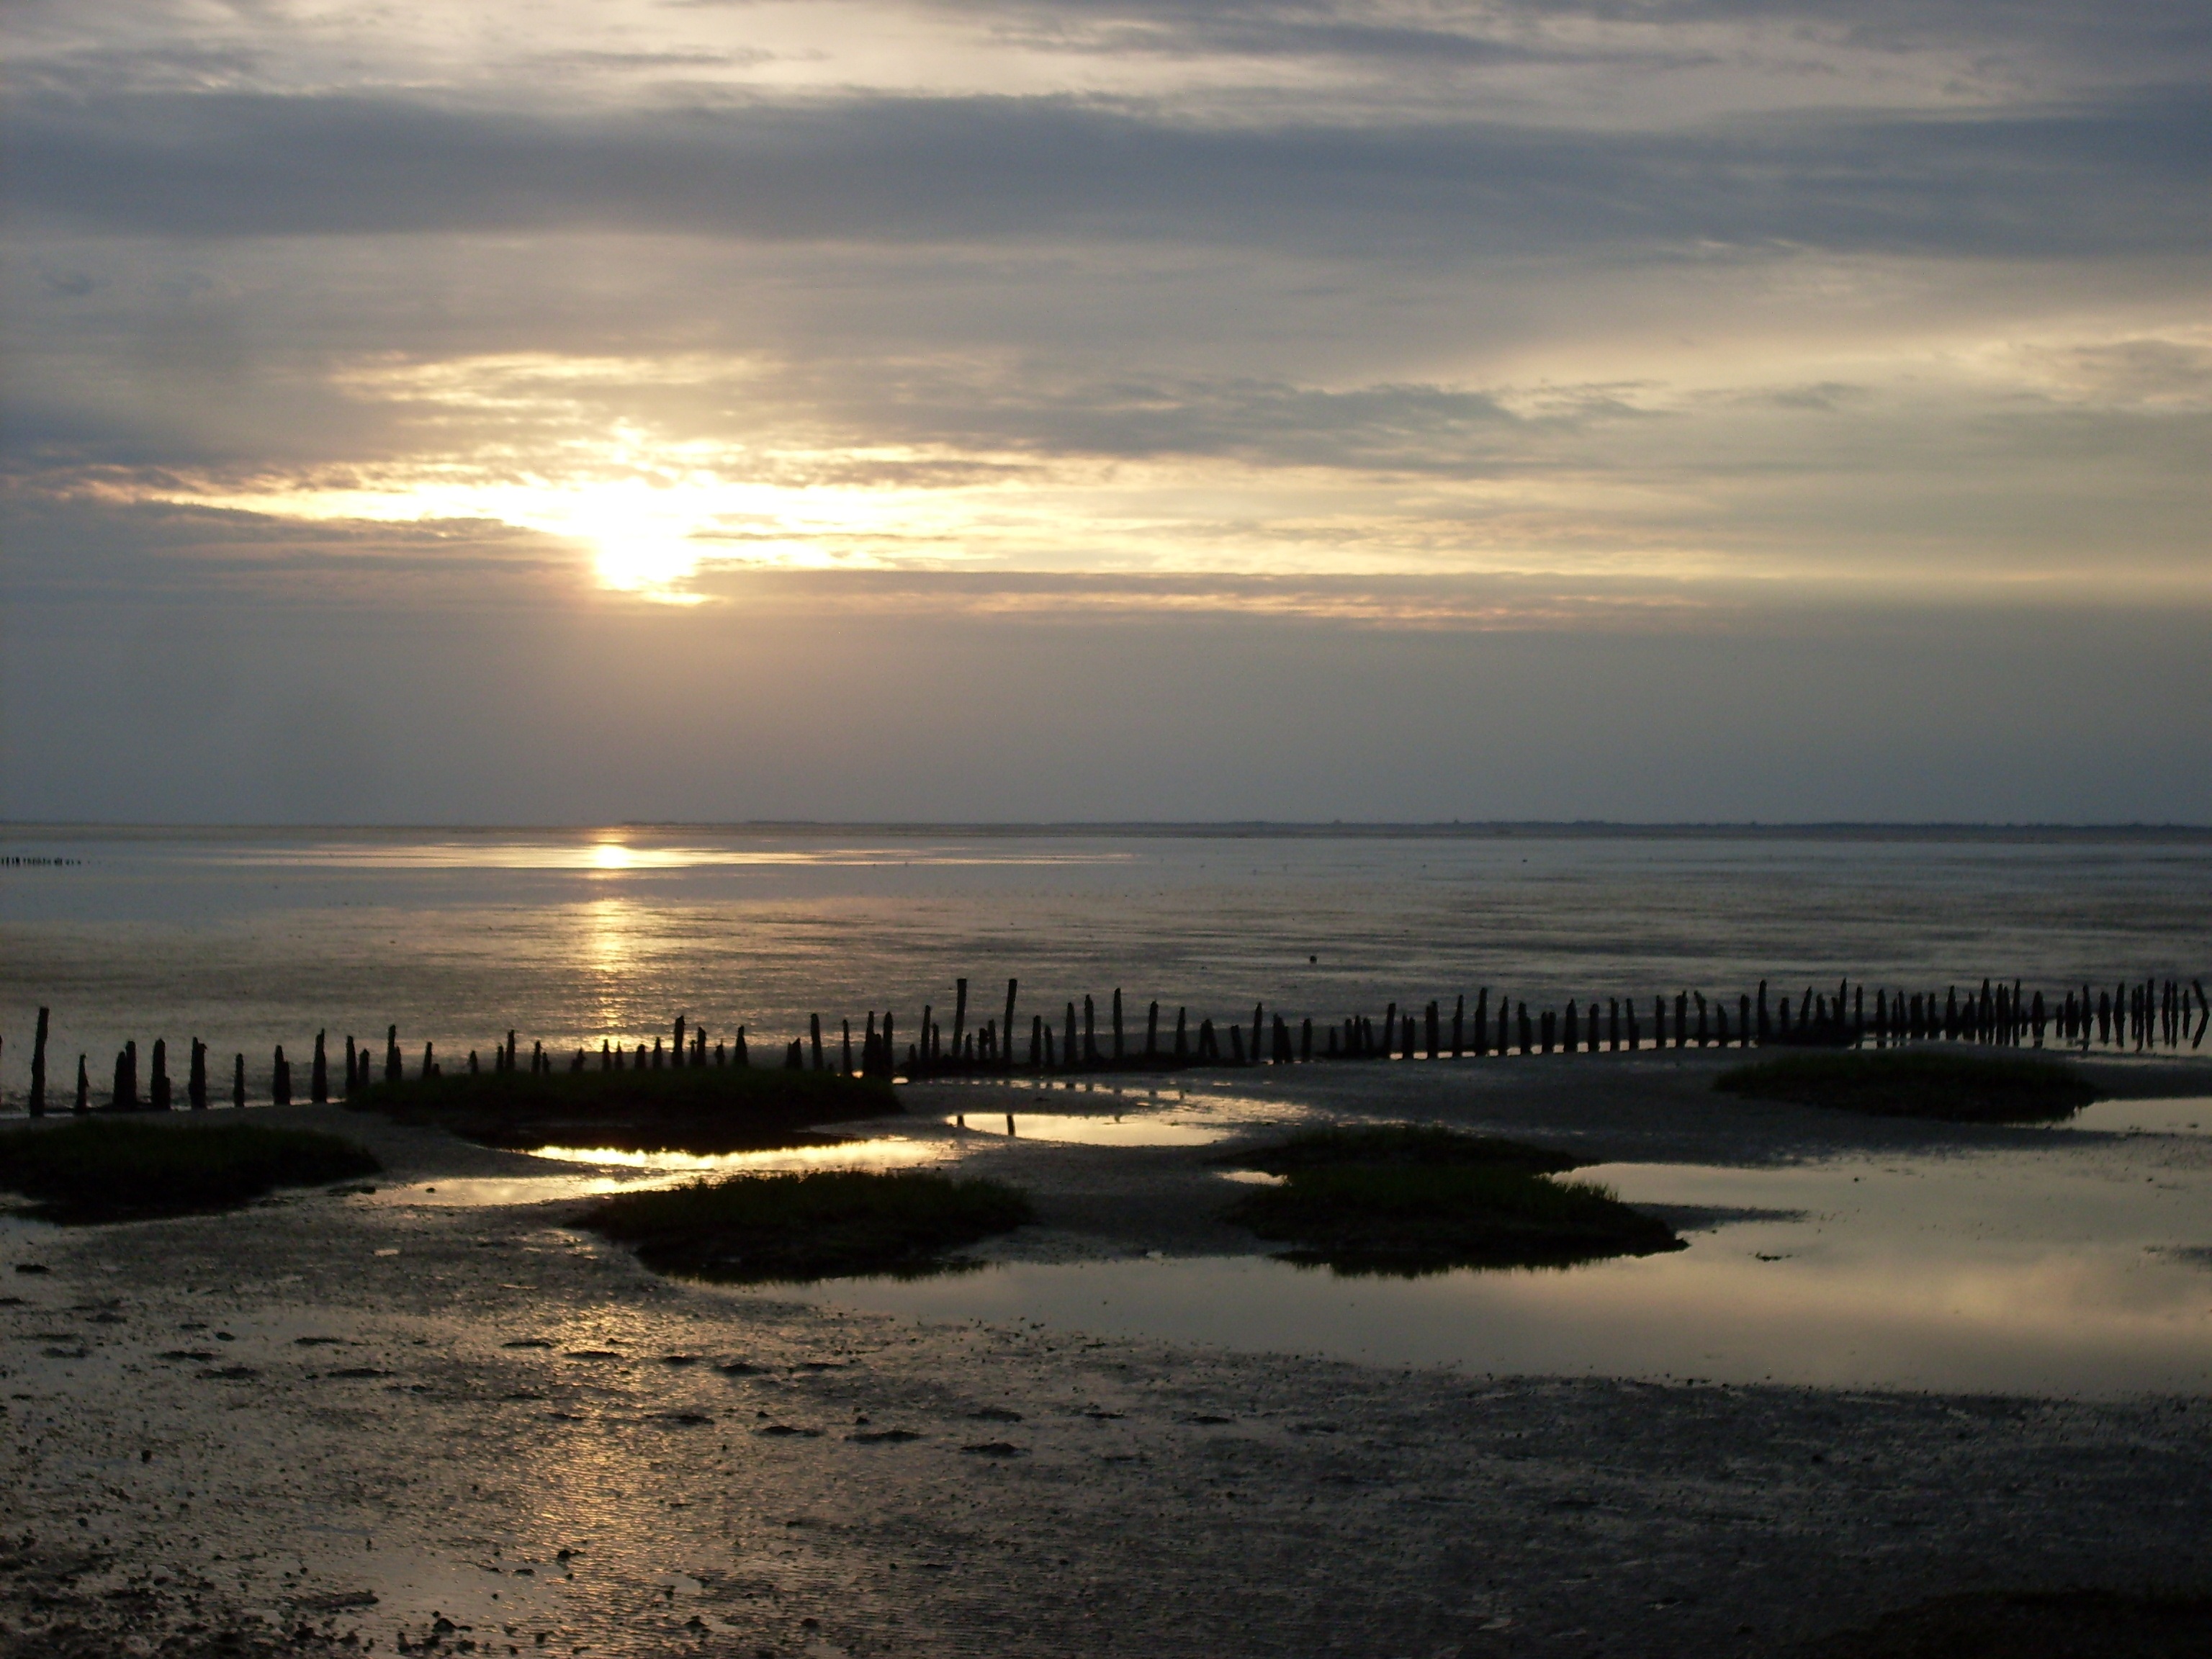
beach, sea, coast, ocean, horizon, silhouette, cloud, sky, sunrise, sunset, morning, shore, wave, dawn, pier, dusk, evening, reflection, bay, abendstimmung, afterglow, ebb, wind wave